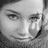
Emotion: happy